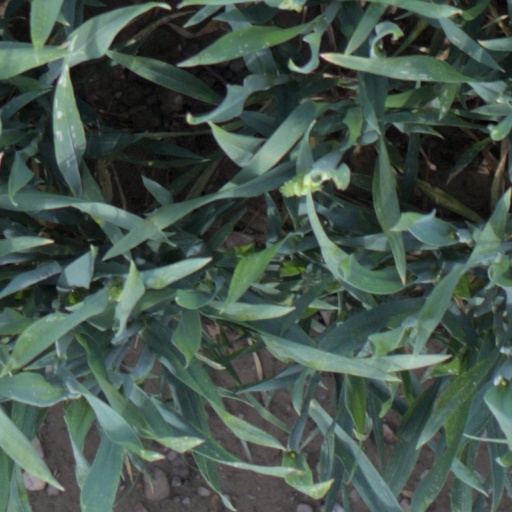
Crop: wheat